Tuckerton, New Jersey

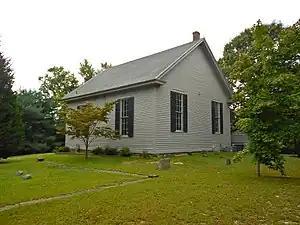
The Little Egg Harbor Friends Meeting House, built in 1863

The area that is now Tuckerton was settled in 1698. Some of the early settlers were Andrews, Falkinburgs, Shourds, Ongs, Willets and Osborns. Edward Andrews, settled on the east side of Pohatcong Creek; his brother, Mordecai Andrews settled on the west side of the same creek. Edward, tired of going to Mount Holly Township with his grain, constructed a cedar log grist mill on the site of a dam built by beavers at the mouth of what is known as Tuckerton Creek. He built the grist mill in 1704, and it still stands to this day.